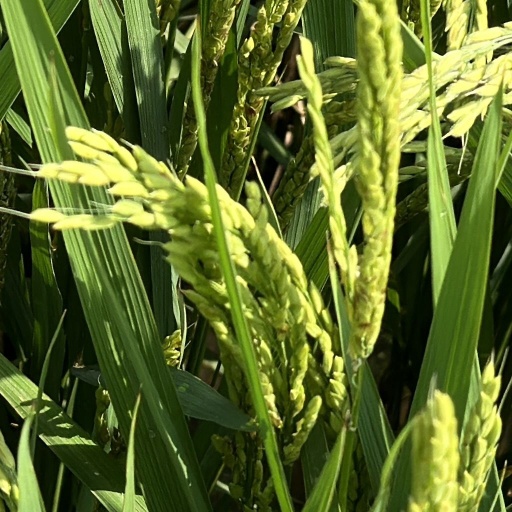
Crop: rice